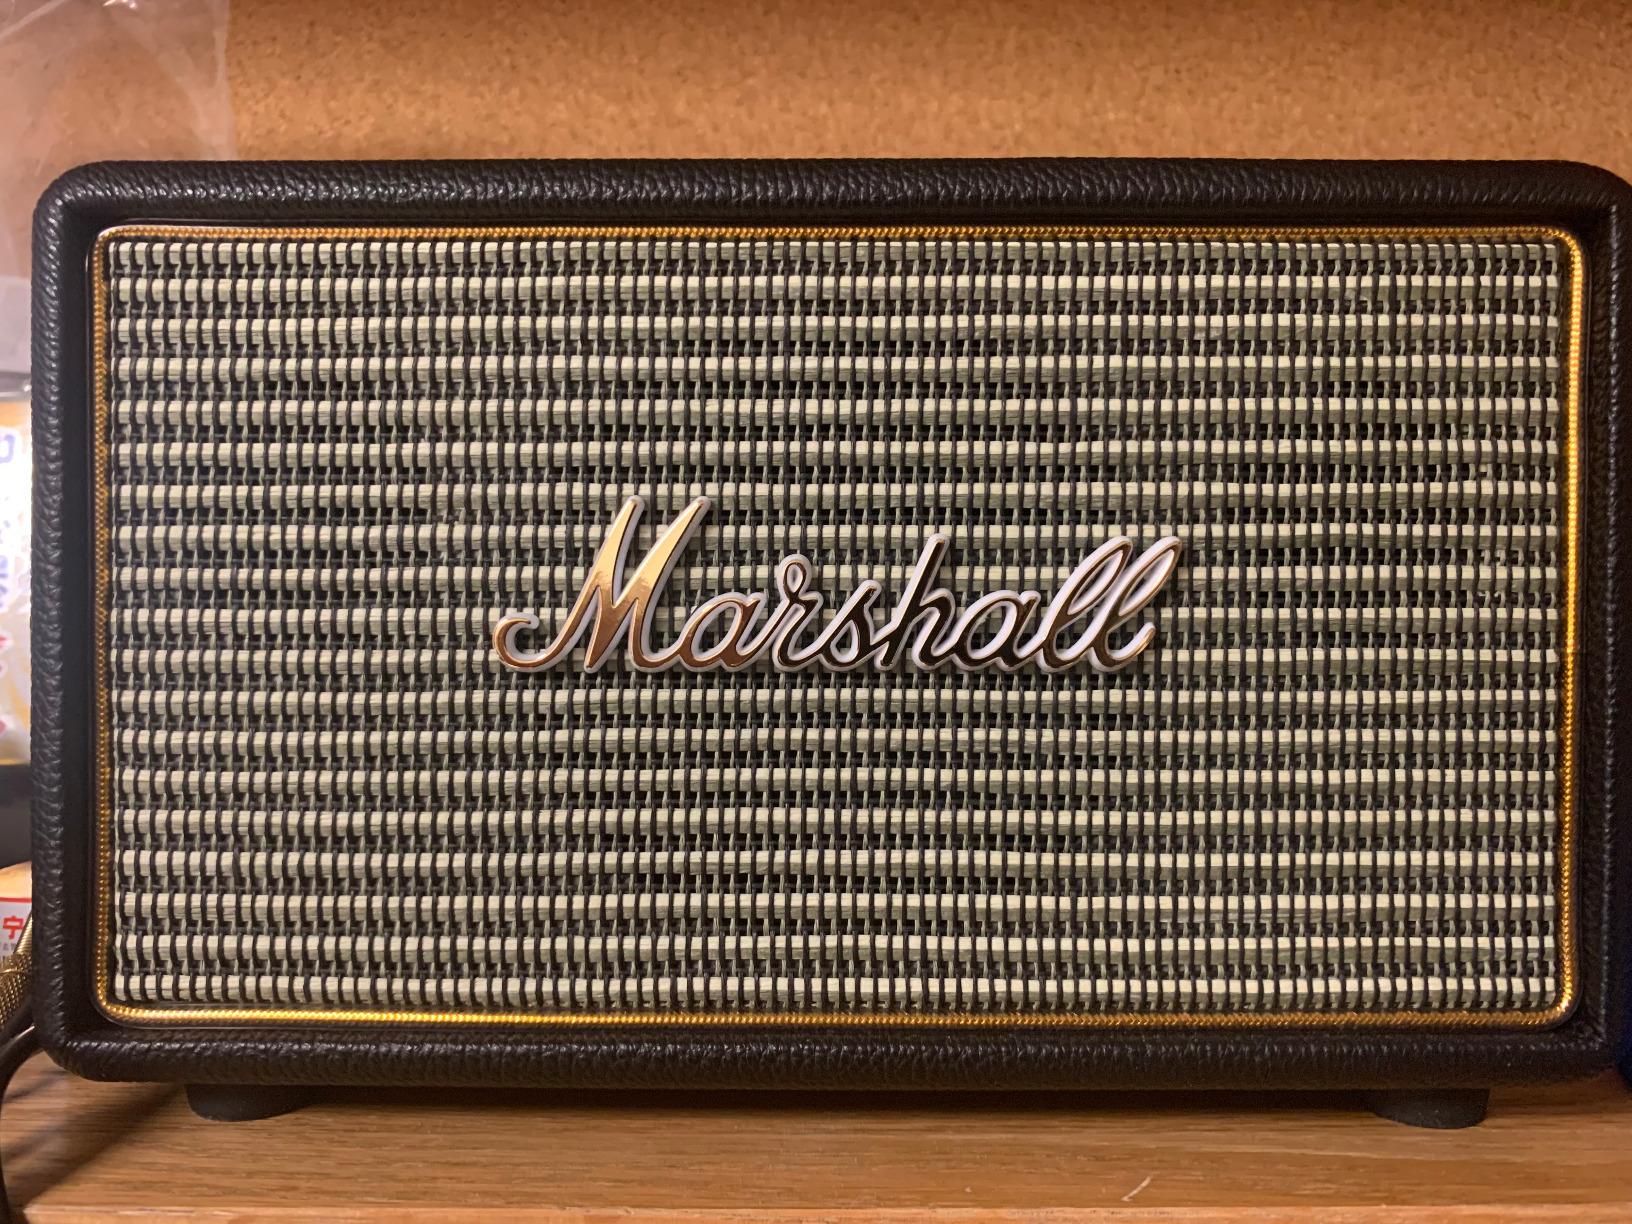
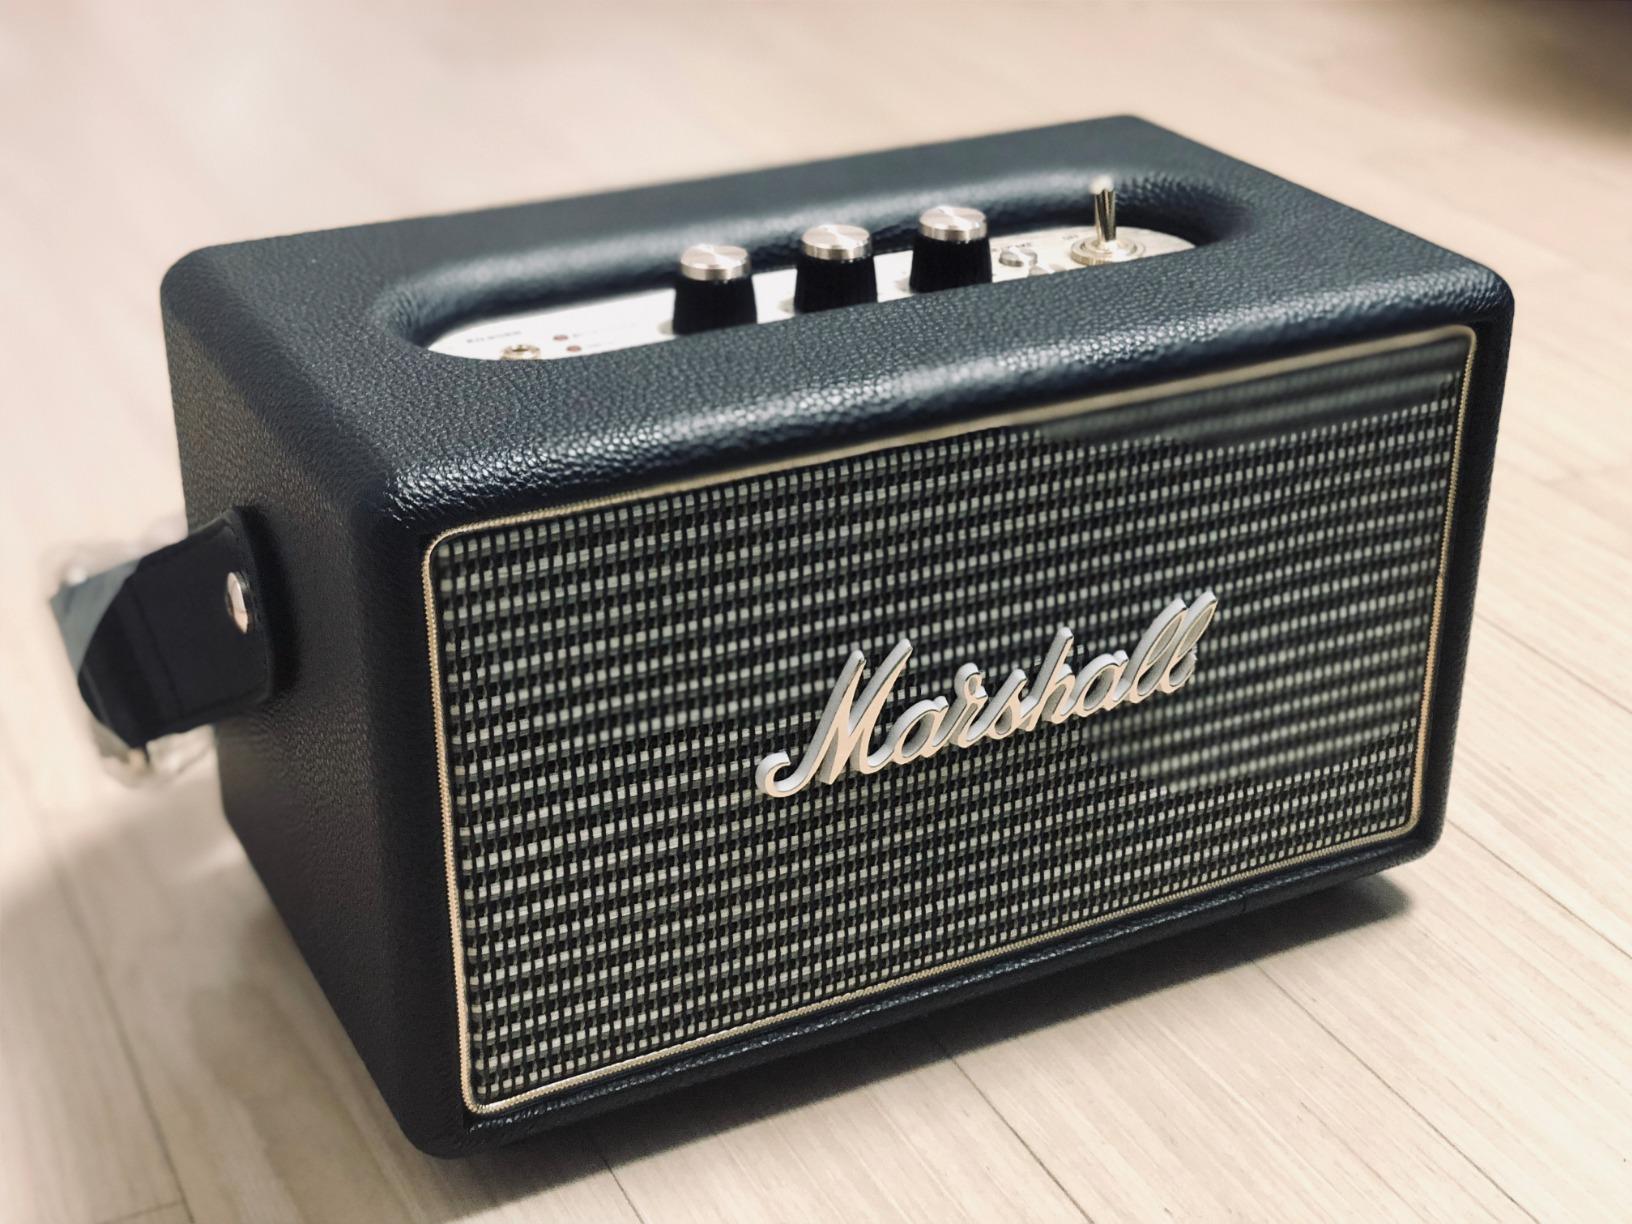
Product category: speaker
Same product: yes